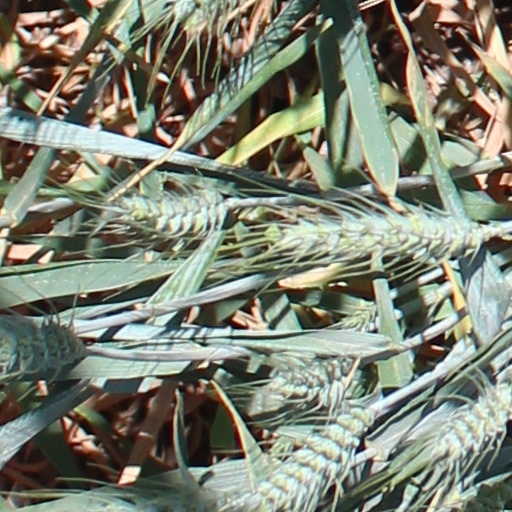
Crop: wheat